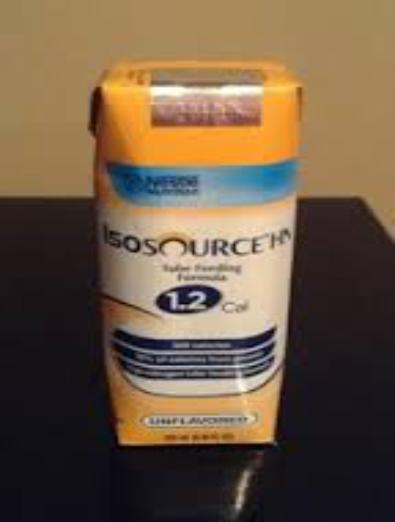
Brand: Isosource
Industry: Others